Vlissingen Navy Drydock

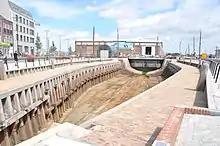
After renovation

The rebuild of the dry dock would take place in three phases. The first phase was tendered on 26 March 1836. It started with the construction of two dams on the outside of the dry dock. Next everything was excavated. A foundation was made for the walls that would hold the ship caisson, and the foundation of the dry dock itself was repaired and reinforced. The camp shedding got new woodwork. This cost 43,000 guilders, and was done by D. Dronkers from Middelburg. The navy supplied the materials. By June 1836 the dams were under construction in the wet dock and in the Pottekaai, which would close of the dry dock. On 29 November 1836 a hurricane hit Vlissingen. It toppled the heavy piledriving machinery, seriously hurting two workers.